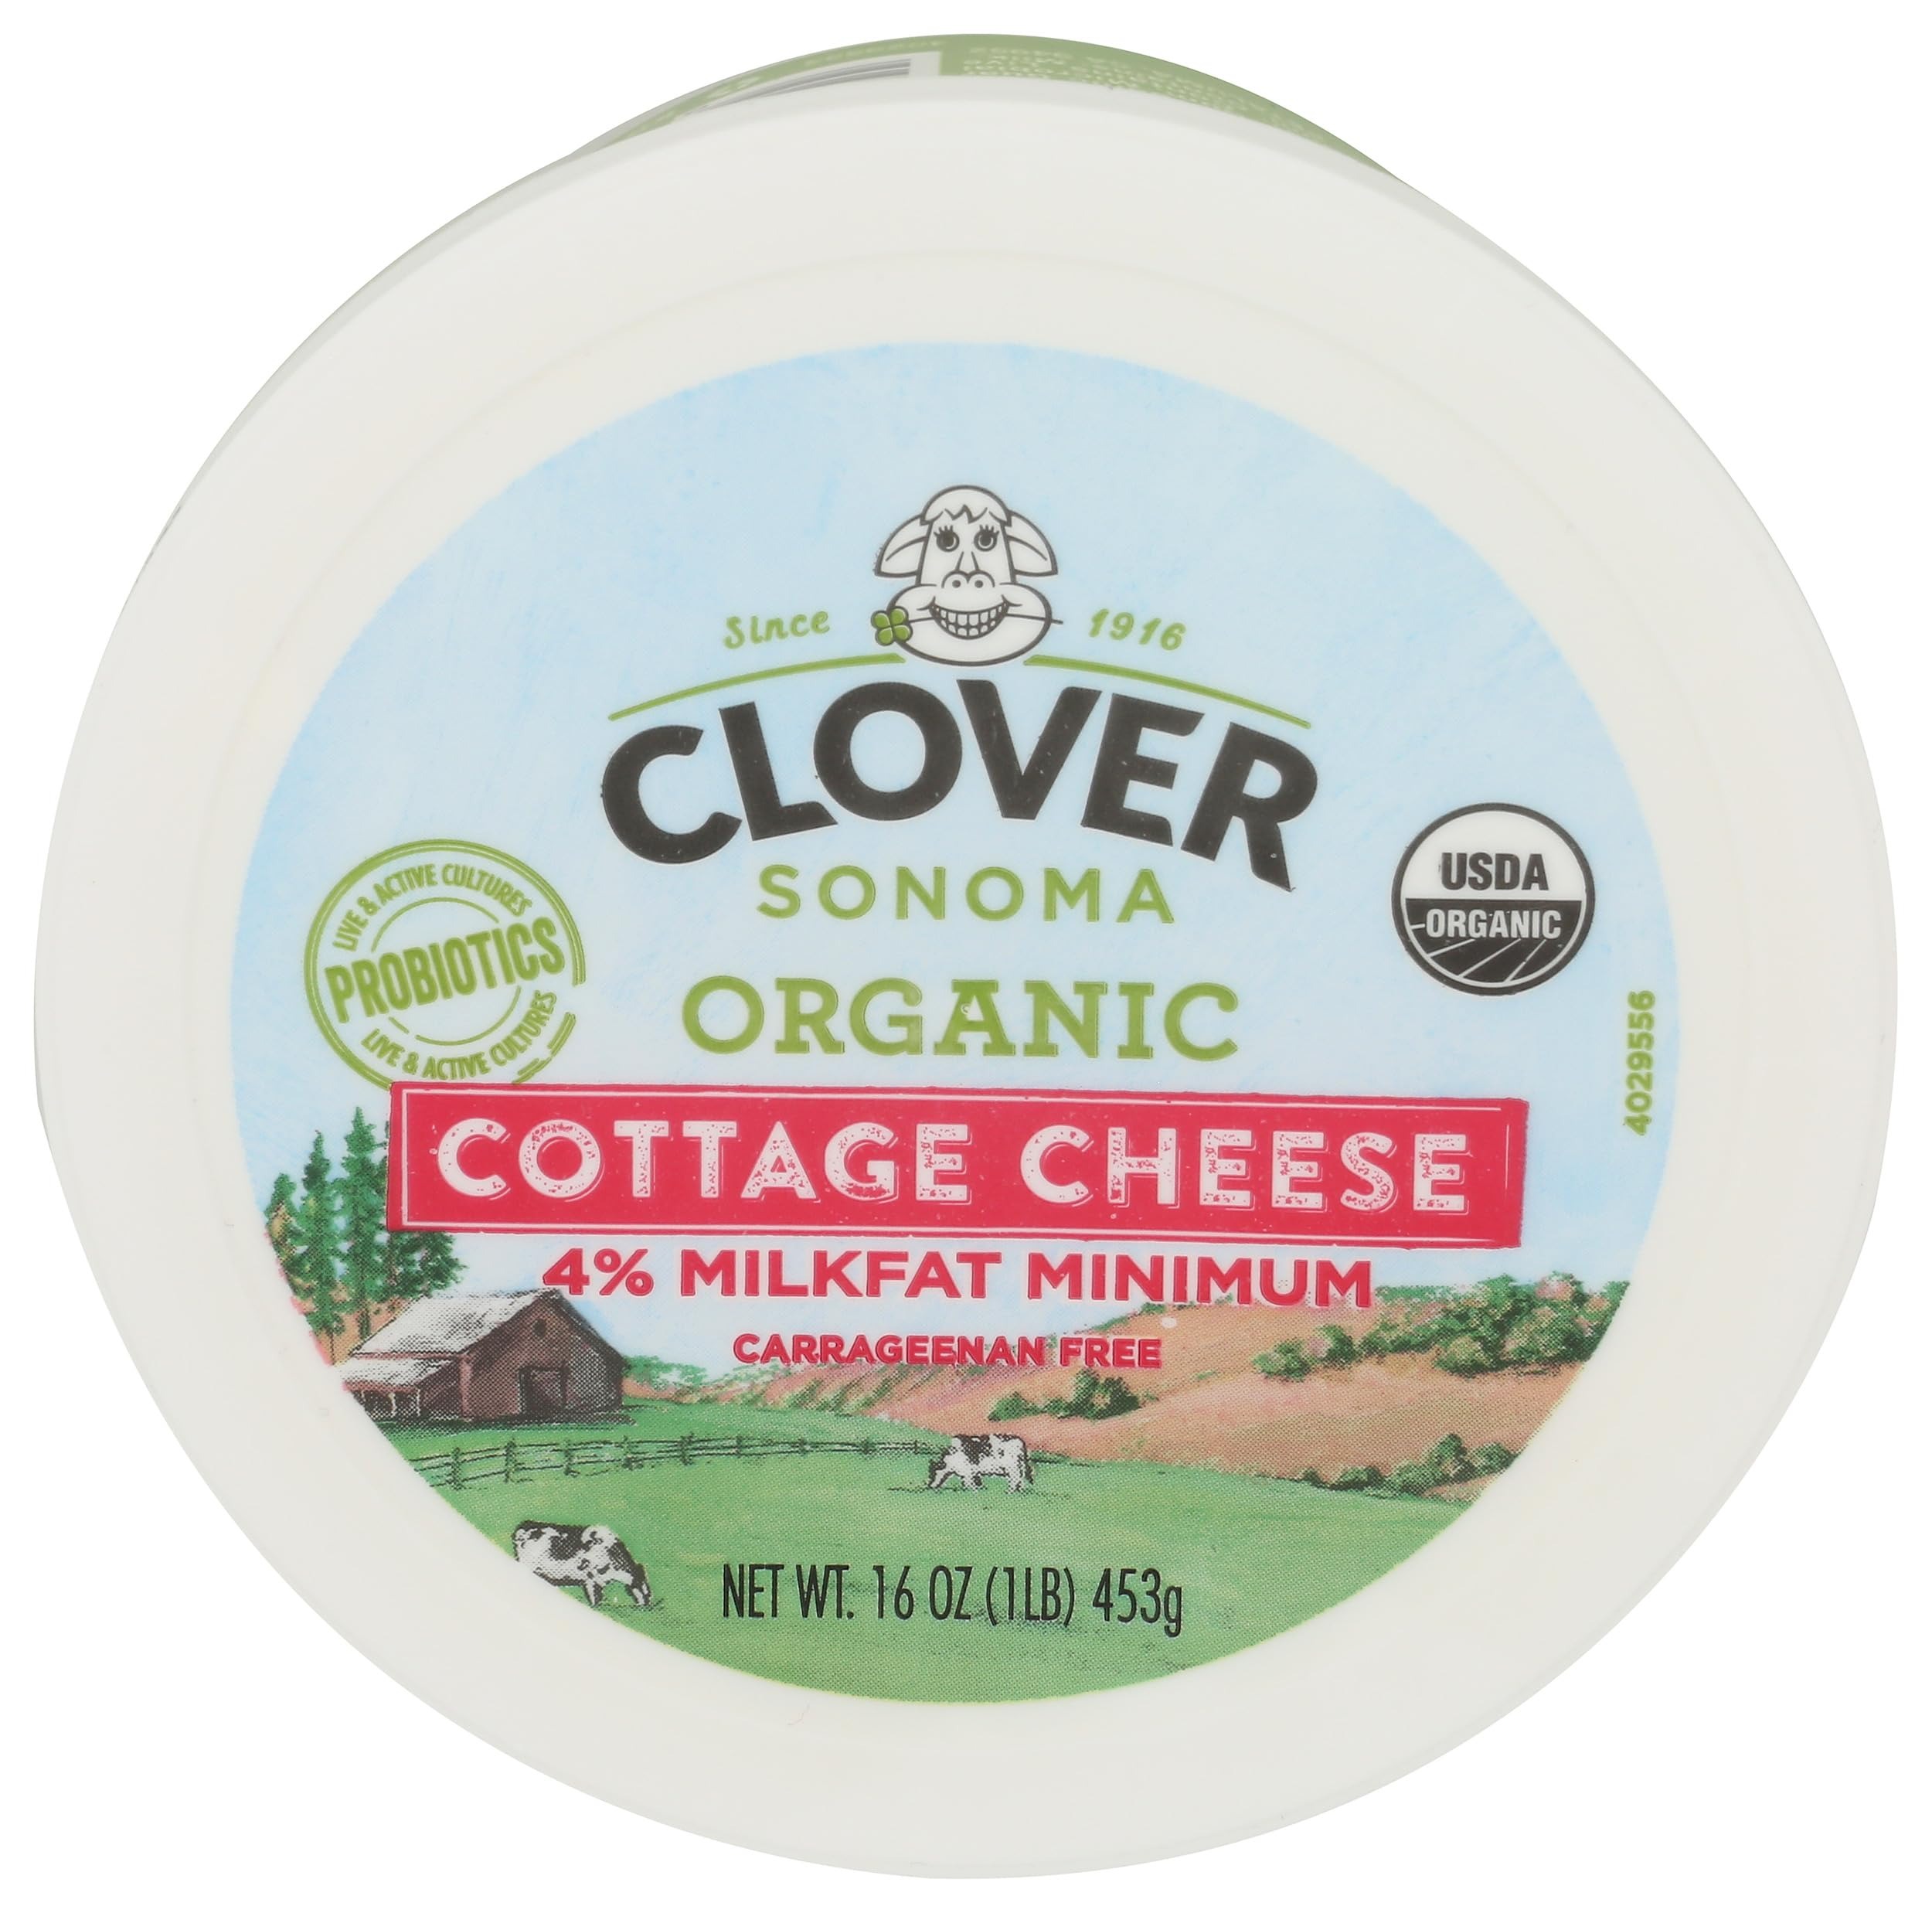
Item Name: CLOVER SONOMA Organic Small Curd Cottage Cheese, 16 OZ
Bullet Point: Dairy Cottage Cheese
Product Description: Clover Sonoma organic cottage cheese is a chunky, creamy cheese ideal for mixing with your favorite fruits or pancakes for a filling meal or snack. This 4% milk fat cheese has 14 gram protein in each serving to keep you full and easily up your protein intake. Each 16 ounce container has about four 1/2 cup servings.
Value: 16.0
Unit: Ounce

Price: 5.49